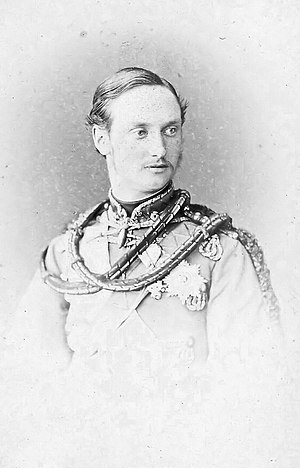
Frederik 8. / Biografi / Opvækst
Kronprins Frederik
Frederik 8. var konge af Danmark fra 1906 til 1912.